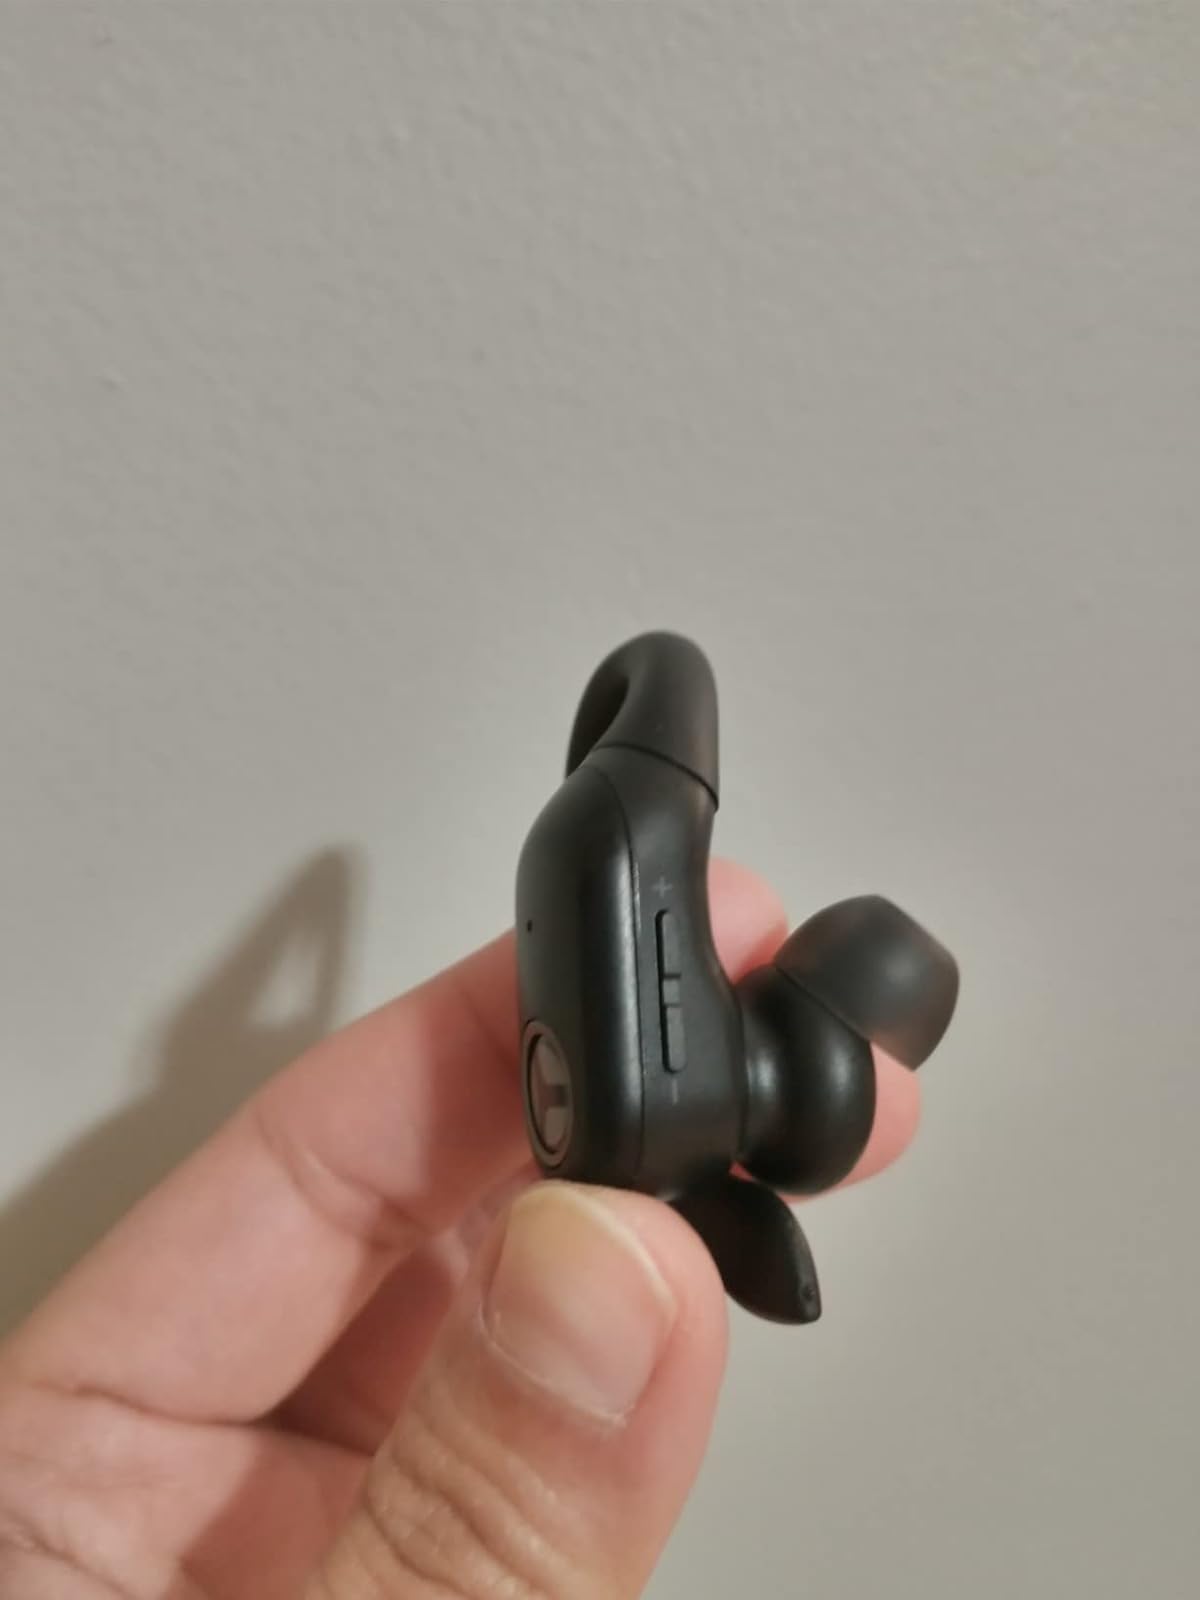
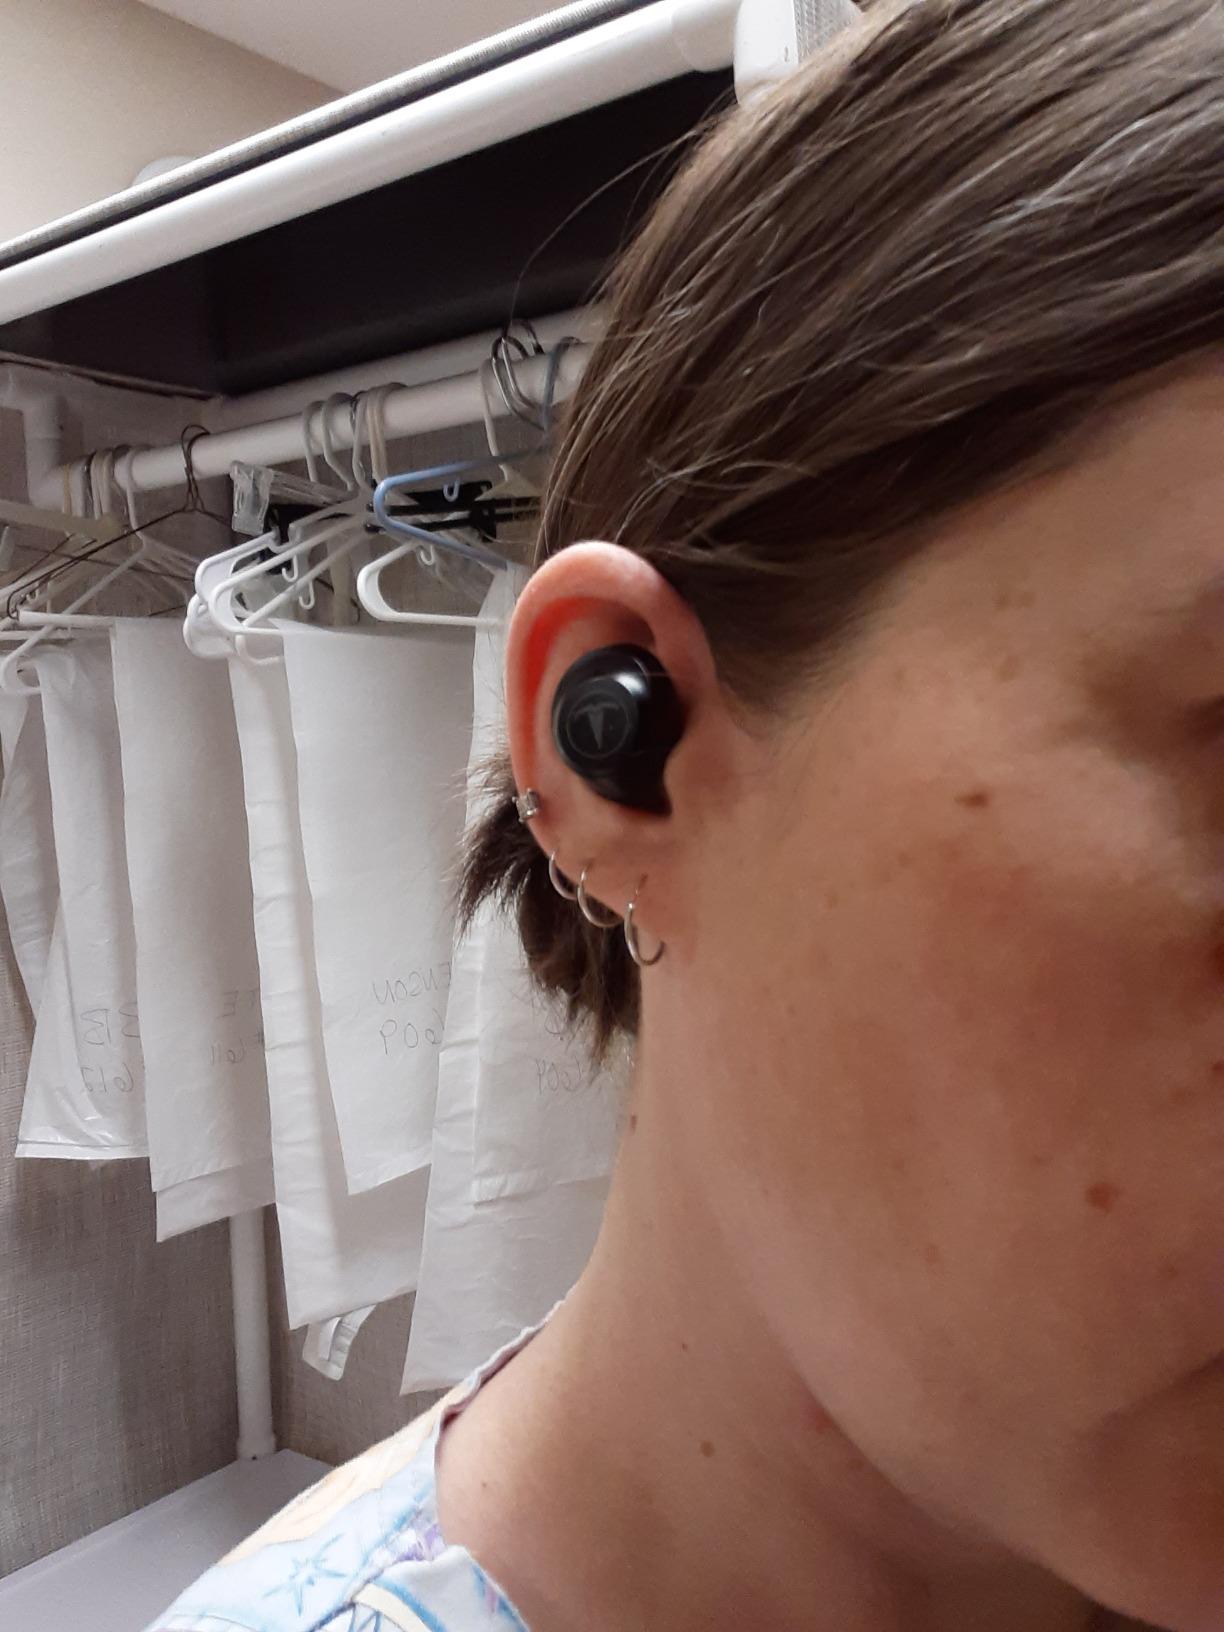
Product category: earbuds
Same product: no